Admonitions Scroll

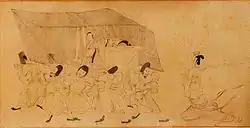
A scene from the Palace Museum version of the Admonitions Scroll

The "Admonitions Scroll" was painted to illustrate an eighty-line poetic text written in 292 by the Jin dynasty official, Zhang Hua (232–300). Zhang Hua wrote his "Admonitions of the Instructress to the Court Ladies" as a didactic text aimed at Empress Jia (257–300), consort of Emperor Hui of Jin (r. 290–301), whose violent and immoral behaviour was outraging the court.